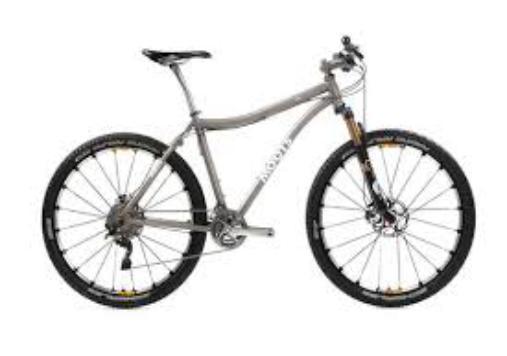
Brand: moots cycles
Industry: Transportation